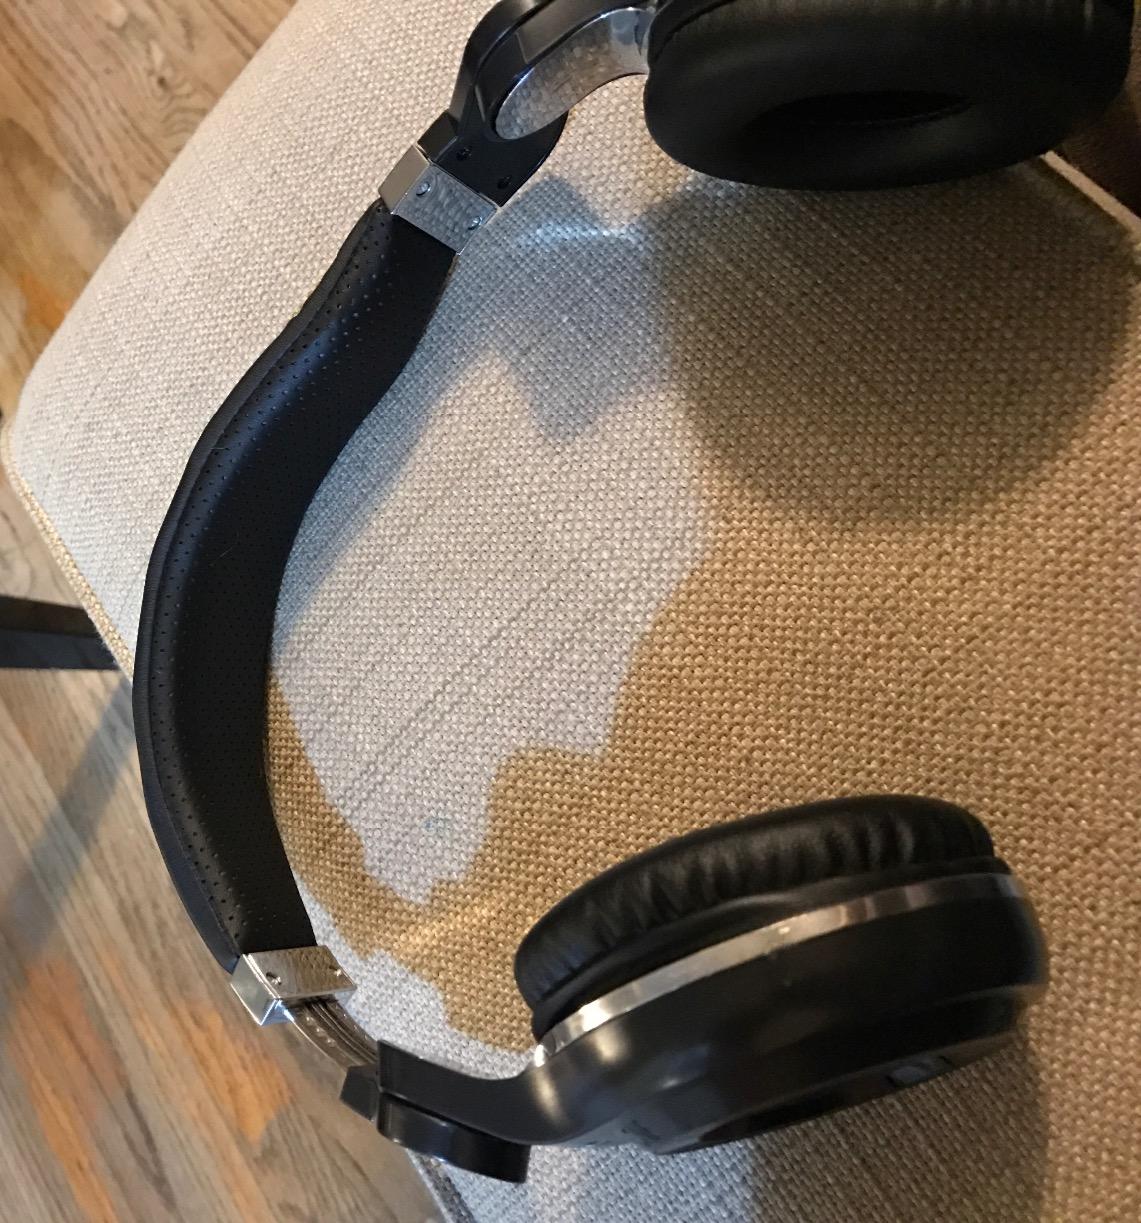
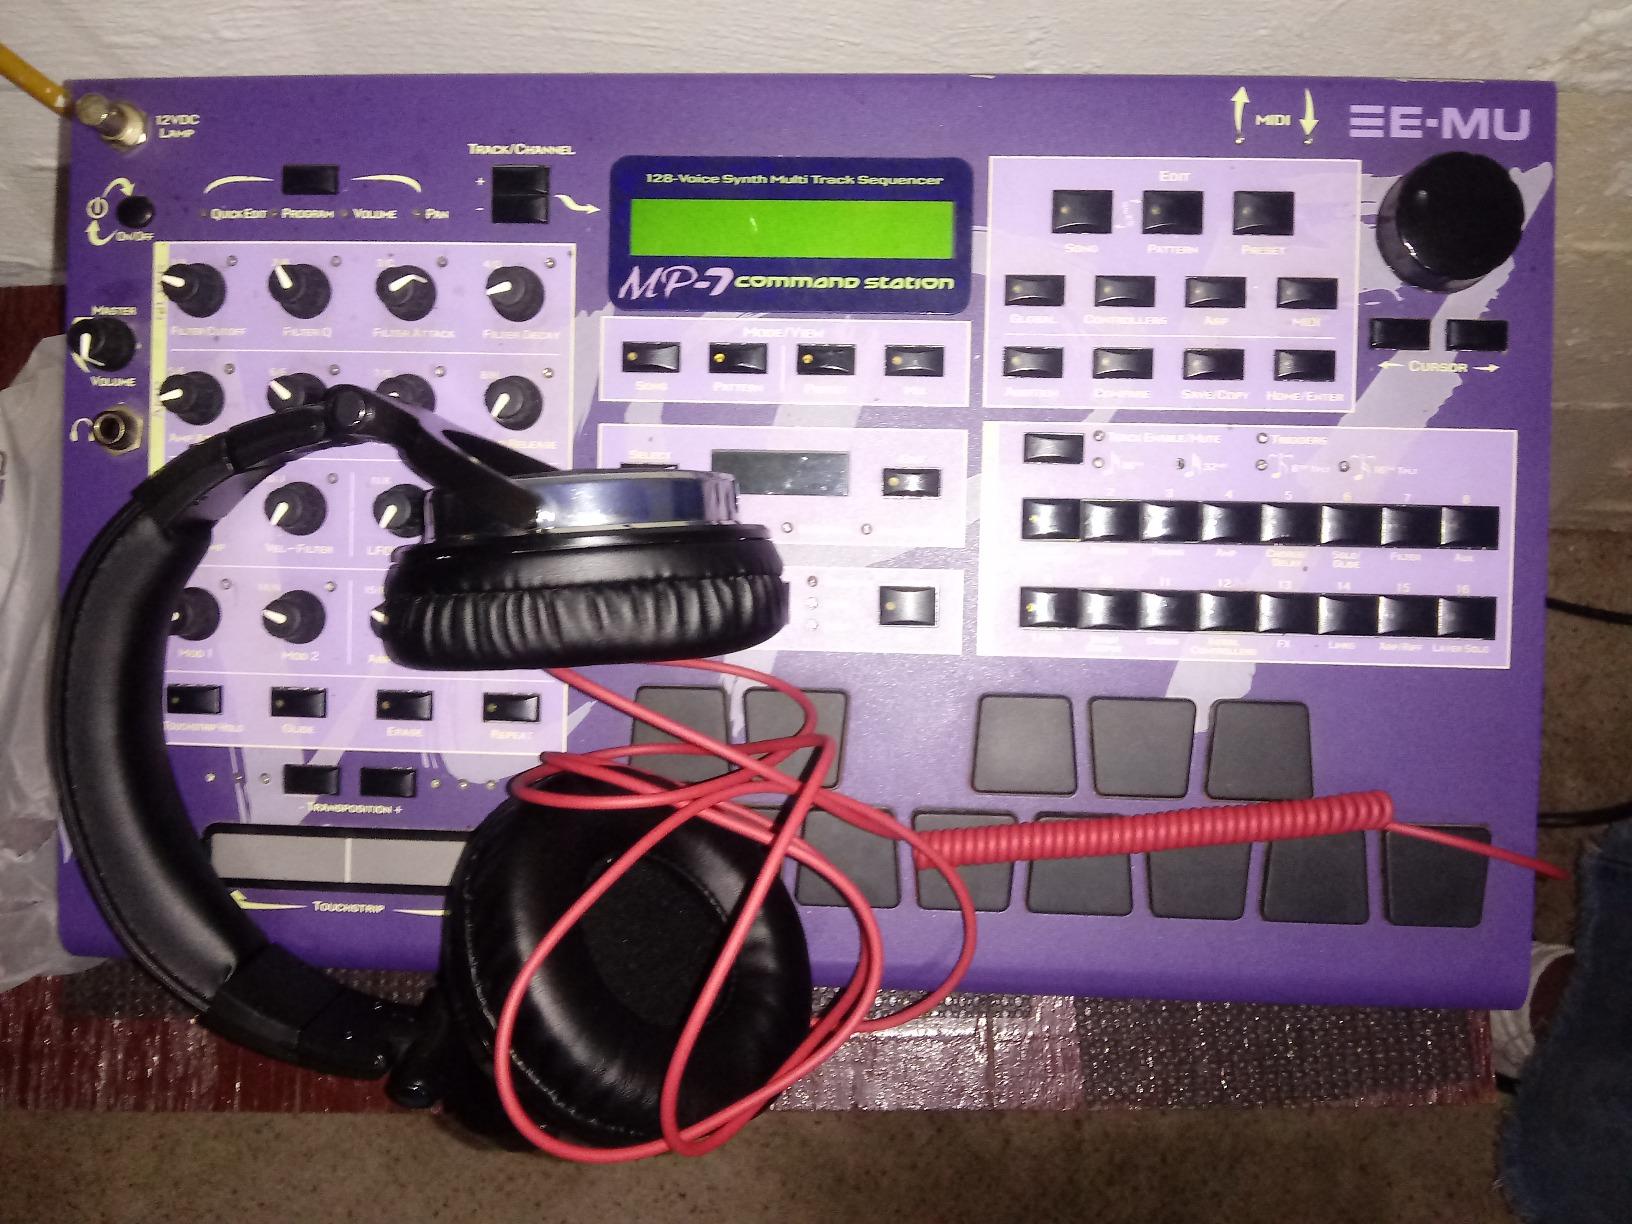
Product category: headphones
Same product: no